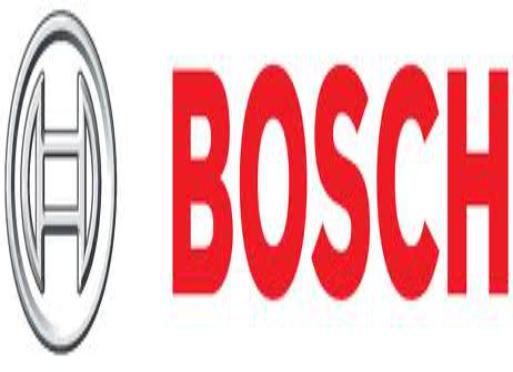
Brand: BOSCH
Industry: Others